Baháʼí House of Worship

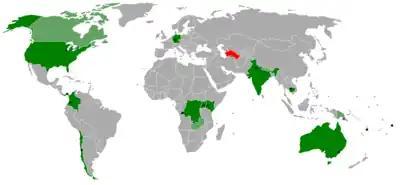
A map of the location of Baháʼí Houses of Worship worldwide as of 2024; dark green represents countries that currently have a House of Worship, red represents countries where a House of Worship once existed but no longer does, and light green represents countries where a House of Worship is planned or under construction; black dots indicate the location of completed Houses of Worship, while hollow black dots indicate the location of Houses of Worship that are planned or under construction.

The Baháʼí House of Worship was first mentioned under the name "Mashriqu'l-Adhkár" (Arabic for "Dawning-place of the remembrance of God") in the "Kitáb-i-Aqdas", the book of laws of Baháʼu'lláh, founder of the Baháʼí Faith. Baháʼu'lláh wrote: